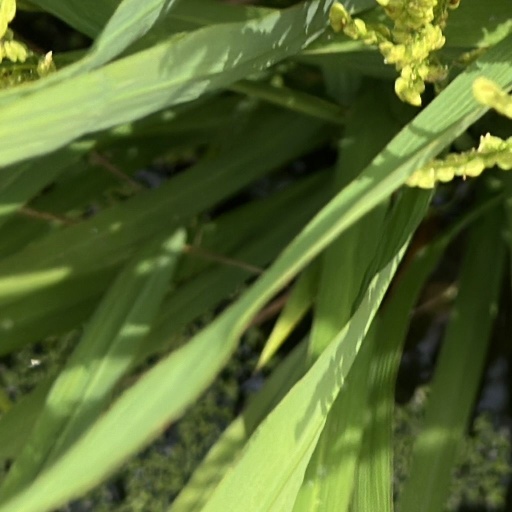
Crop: rice